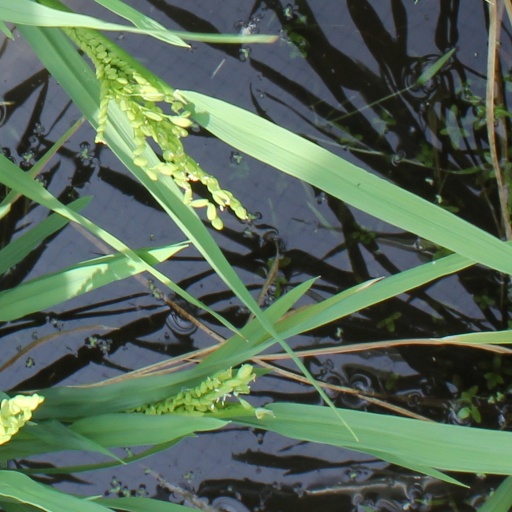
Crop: rice